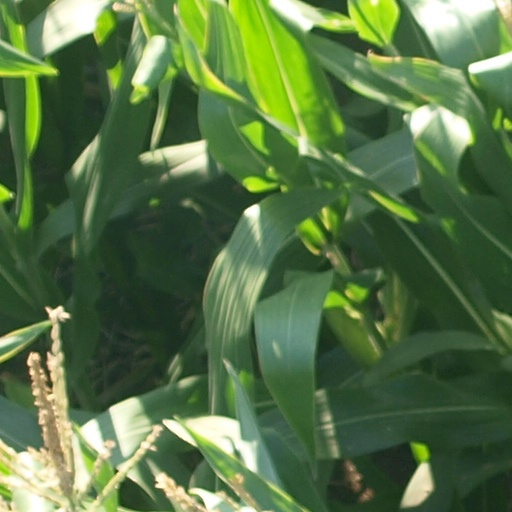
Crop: maize; corn